Prasonisi

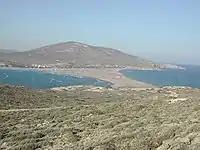
Prasonisi

Prasonisi is known as a destination for desirable windsurfing and kitesurfing due to predictable and reliable winds with certain qualities (not gusty, constant direction and during particular times of the day). From one side of the cape there is the Aegean Sea with good waves and views for advanced surfers. From the other side, there is the Mediterranean Sea with flat water which is better suited for beginners. The area has its high season for tourists in July and August and the flat side of the water becomes very busy.